Ordinary People

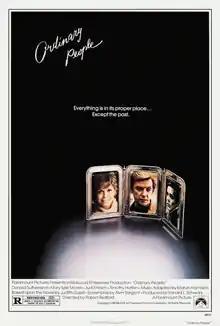
Theatrical release poster

Ordinary People is a 1980 American drama film directed by Robert Redford in his feature directorial debut. The screenplay by Alvin Sargent is based on the 1976 novel by Judith Guest. The film follows the disintegration of a wealthy family in Lake Forest, Illinois, following the accidental death of one of their two sons and the attempted suicide of the other. It stars Donald Sutherland, Mary Tyler Moore, Judd Hirsch, and Timothy Hutton.